Hugo E. G. Hamilton

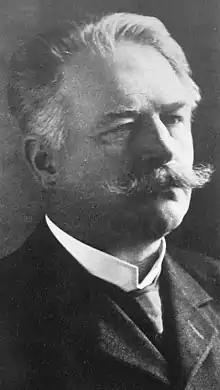

Count Hugo Erik Gustaf Hamilton (21 August 1849 – 27 January 1928) was a Swedish politician, Minister for Civil Service Affairs between 1907–1921 and the eight Speaker of Första kammaren of the Riksdag.